Sequence database

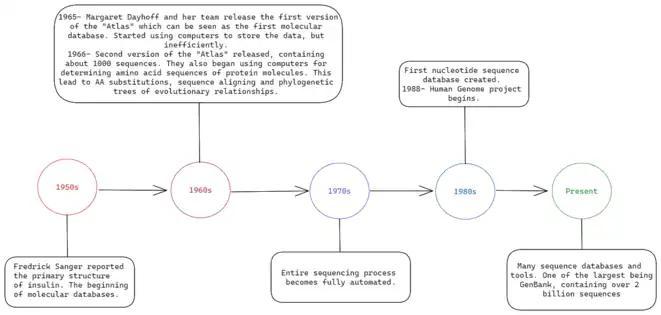

Records in sequence databases are deposited from a wide range of sources, from individual researchers to large genome sequencing centers. As a result, the sequences themselves, and especially the biological annotations attached to these sequences, may vary in quality. There is much redundancy, as multiple labs may submit numerous sequences that are identical, or nearly identical, to others in the databases.